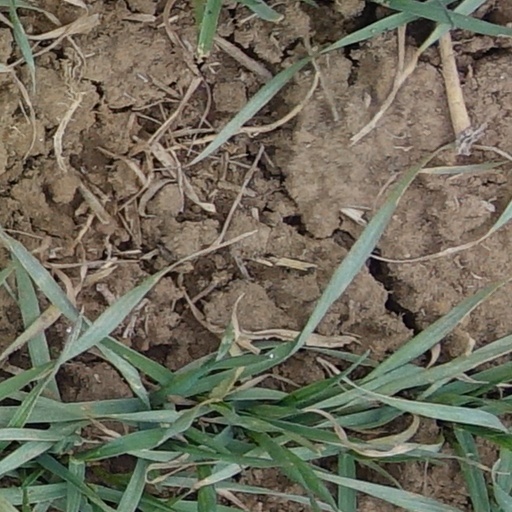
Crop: wheat